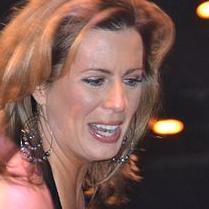
Age: 42